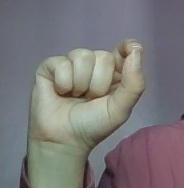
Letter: fa